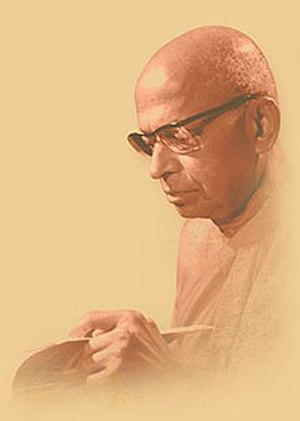
Walpola Rahula est un moine bouddhiste théravadin, né et mort au Sri Lanka. Après ses études initiales, il s'intéressa également au bouddhisme mahāyāna, qu'il étudia à l'Université Paris-Sorbonne dans les années 1950.